A Love Song (film)

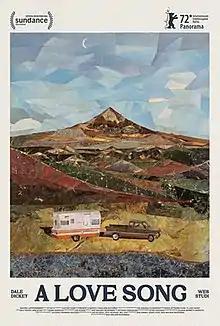
Theatrical release poster

A Love Song is a 2022 American drama film written, directed, produced, and co-edited by Max Walker-Silverman in his feature directorial debut. It stars Dale Dickey and Wes Studi as two childhood friends who spend a night together by a lake in the mountains.